Sam Girard

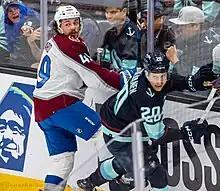
Girard with the Avalanche in October 2023.

Girard began the 2019–20 season with the Avalanche in the NHL. On January 2, he recorded a career-high four assists in a 7–3 win over the St. Louis Blues. Later that month, he played in his 200th career NHL game and became the longest active iron man streak holder on the team. In his 200th career game on January 11, Girard also recorded two assists in their 4–3 overtime loss to the Pittsburgh Penguins. He continued his third season by tying his career high of 27 points with a goal in a 6–1 win over the Buffalo Sabres on February 5. Girard would later join fellow defensemen Cale Makar in the 30 points club, making the Avalanche the first team with multiple defensemen under the age of 22 who have at least 30 points since 1993–94.